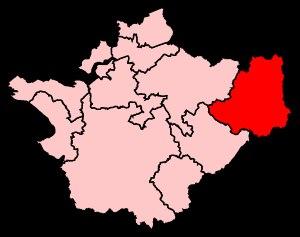
La circonscription de Macclesfield est une circonscription électorale anglaise située dans le Cheshire et représentée à la Chambre des Communes du Parlement britannique.